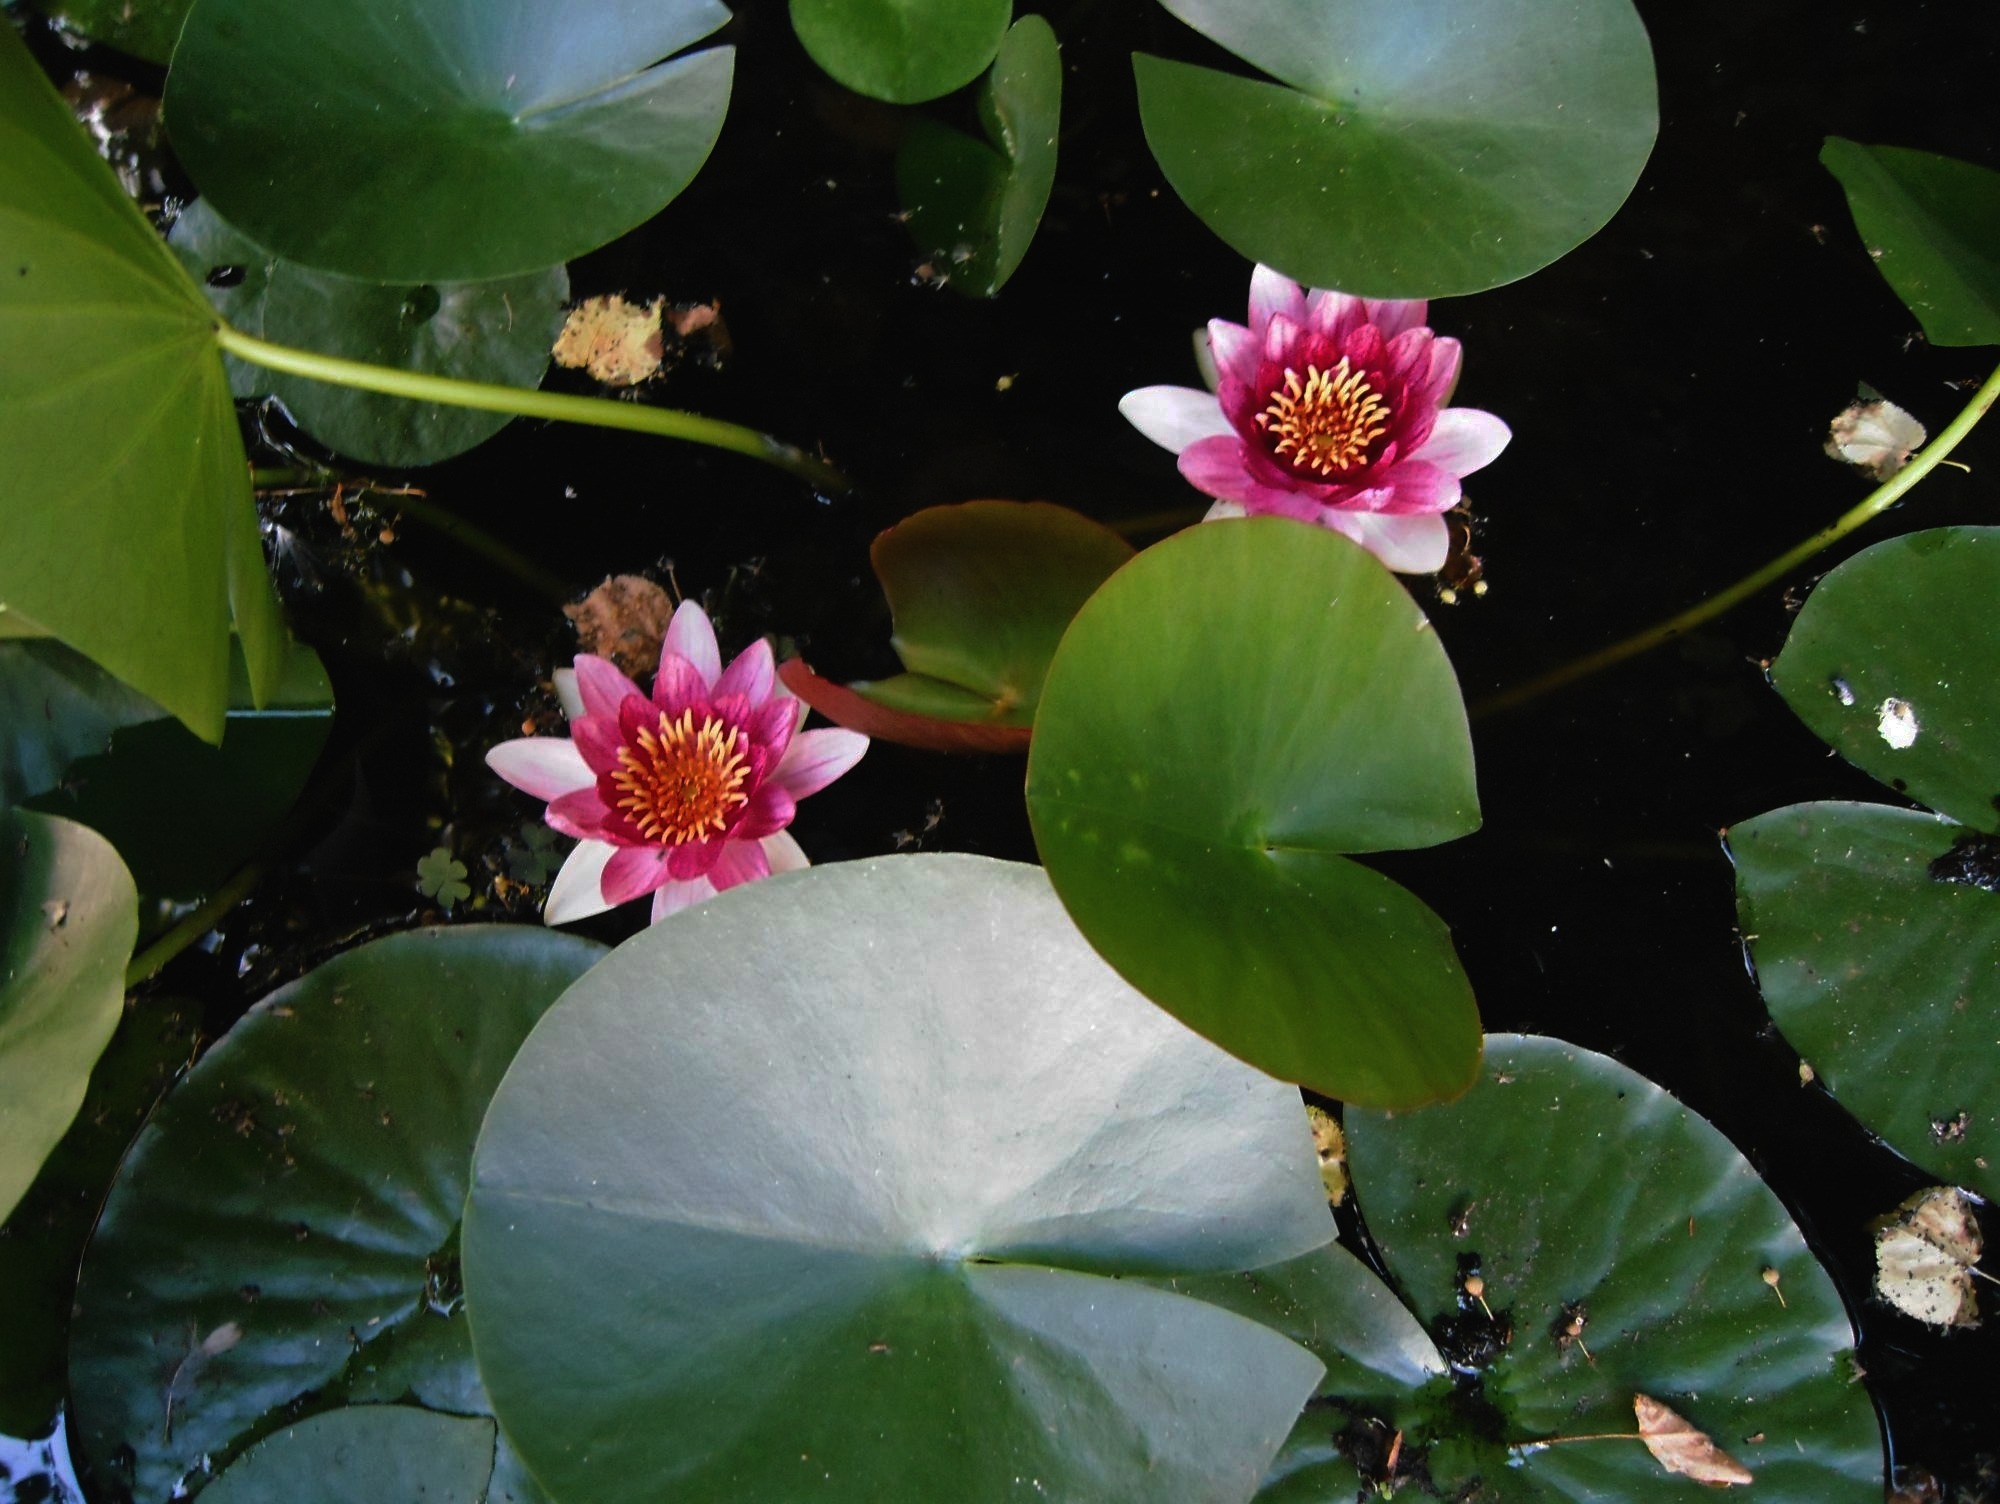
nature, blossom, plant, leaf, flower, green, botany, garden, aquatic plant, flora, wildflower, flowers, shrub, water lilies, tropics, flowering plant, land plant